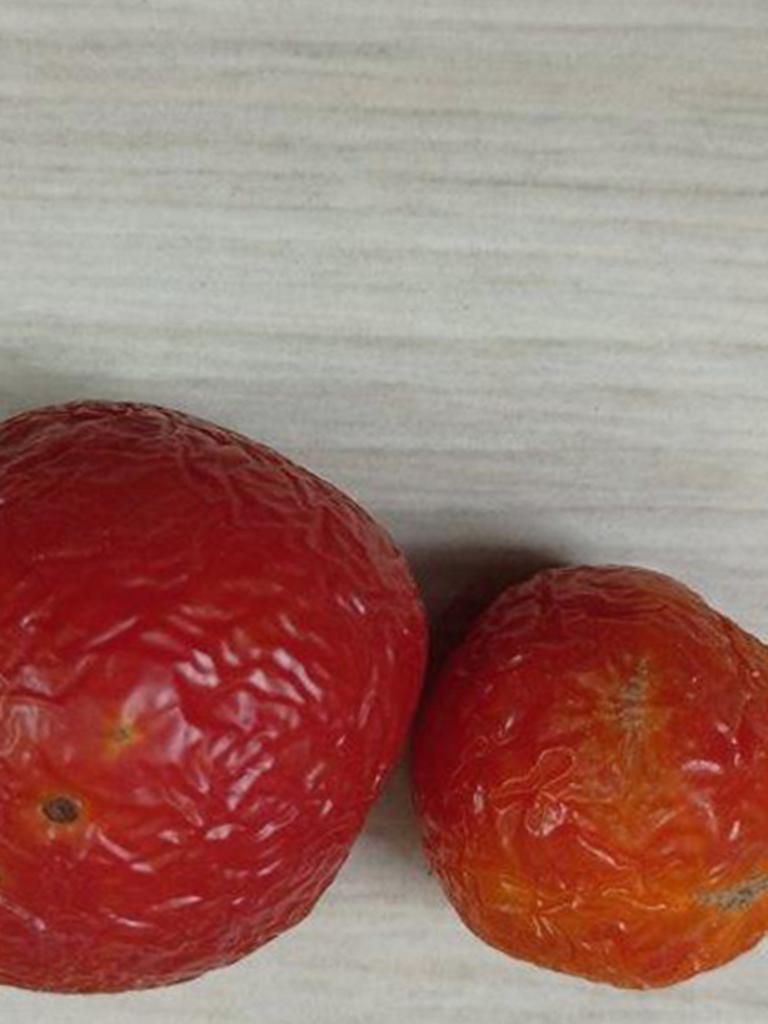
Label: Rotten